Polkadot (blockchain platform)

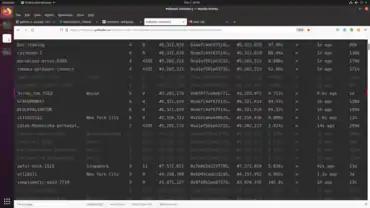
Polkadot relays.

Polkadot is founded on the premise that there will be a multitude of blockchains in the future. It provides an open-source software development kit called Polkadot SDK that can be used by development teams to build their own blockchains. These blockchains can function independently, known as "solochains," or integrate into the Polkadot network as "parachains," thereby benefiting from shared security and cross-chain communication capabilities.